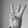
ASL letter: W